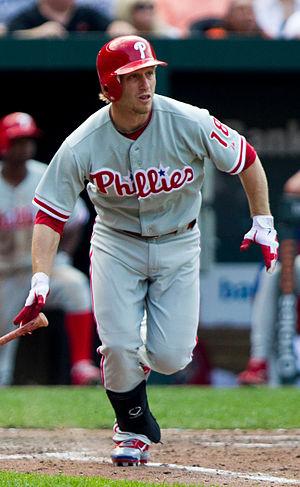
Michael Eugene Fontenot dit Mike Fontenot, né le 9 juin 1980 à Slidell, Louisiane, États-Unis, est un joueur de deuxième but des Ligues majeures de baseball qui évolue de 2005 à 2012.